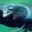
Label: possum